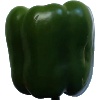
Label: Pepper Green 1